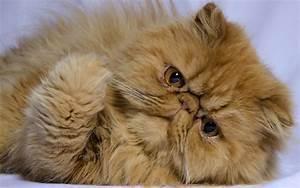
cat